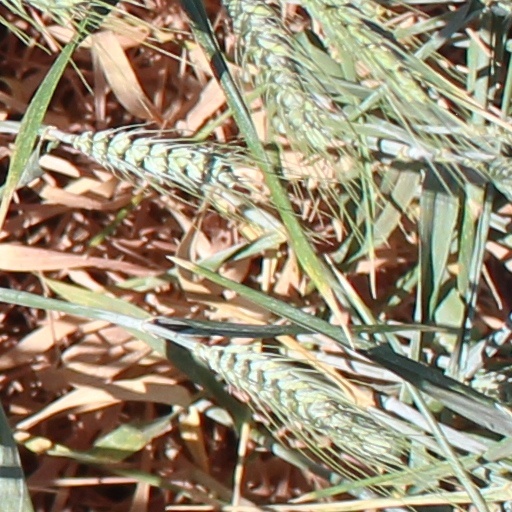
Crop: wheat